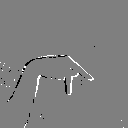
ASL letter: p